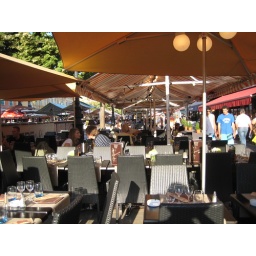
The road of a million restaurants (one block off the beach in Nice).